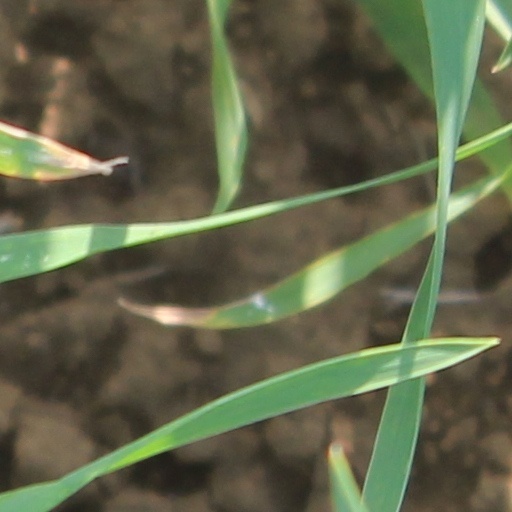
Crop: wheat